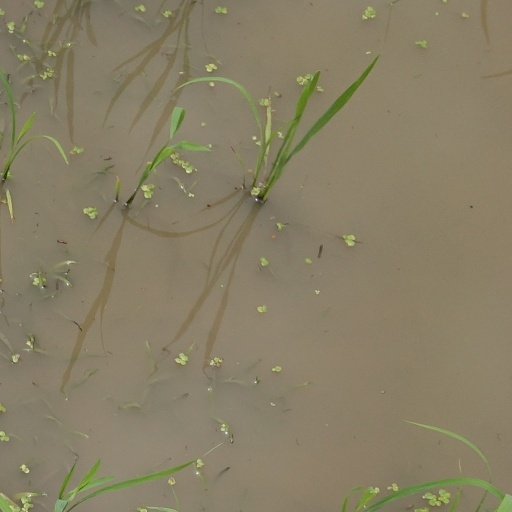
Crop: rice